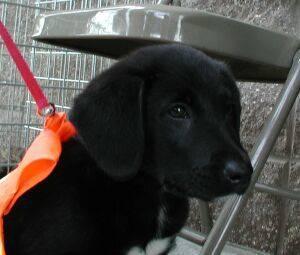
dog